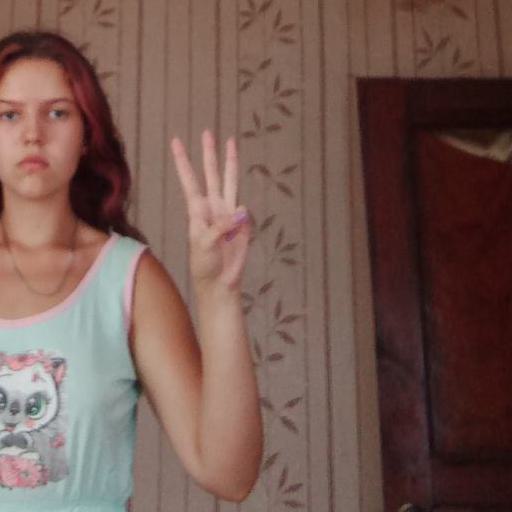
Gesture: three